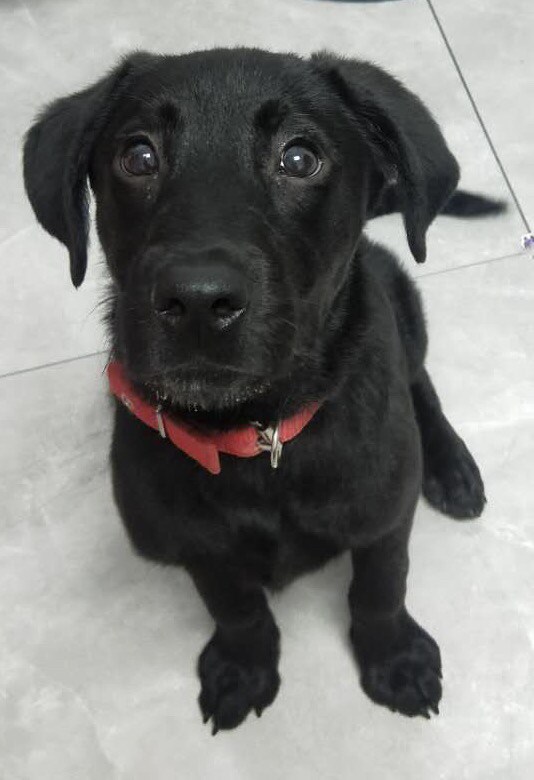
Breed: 3580-n000122-Labrador_retriever